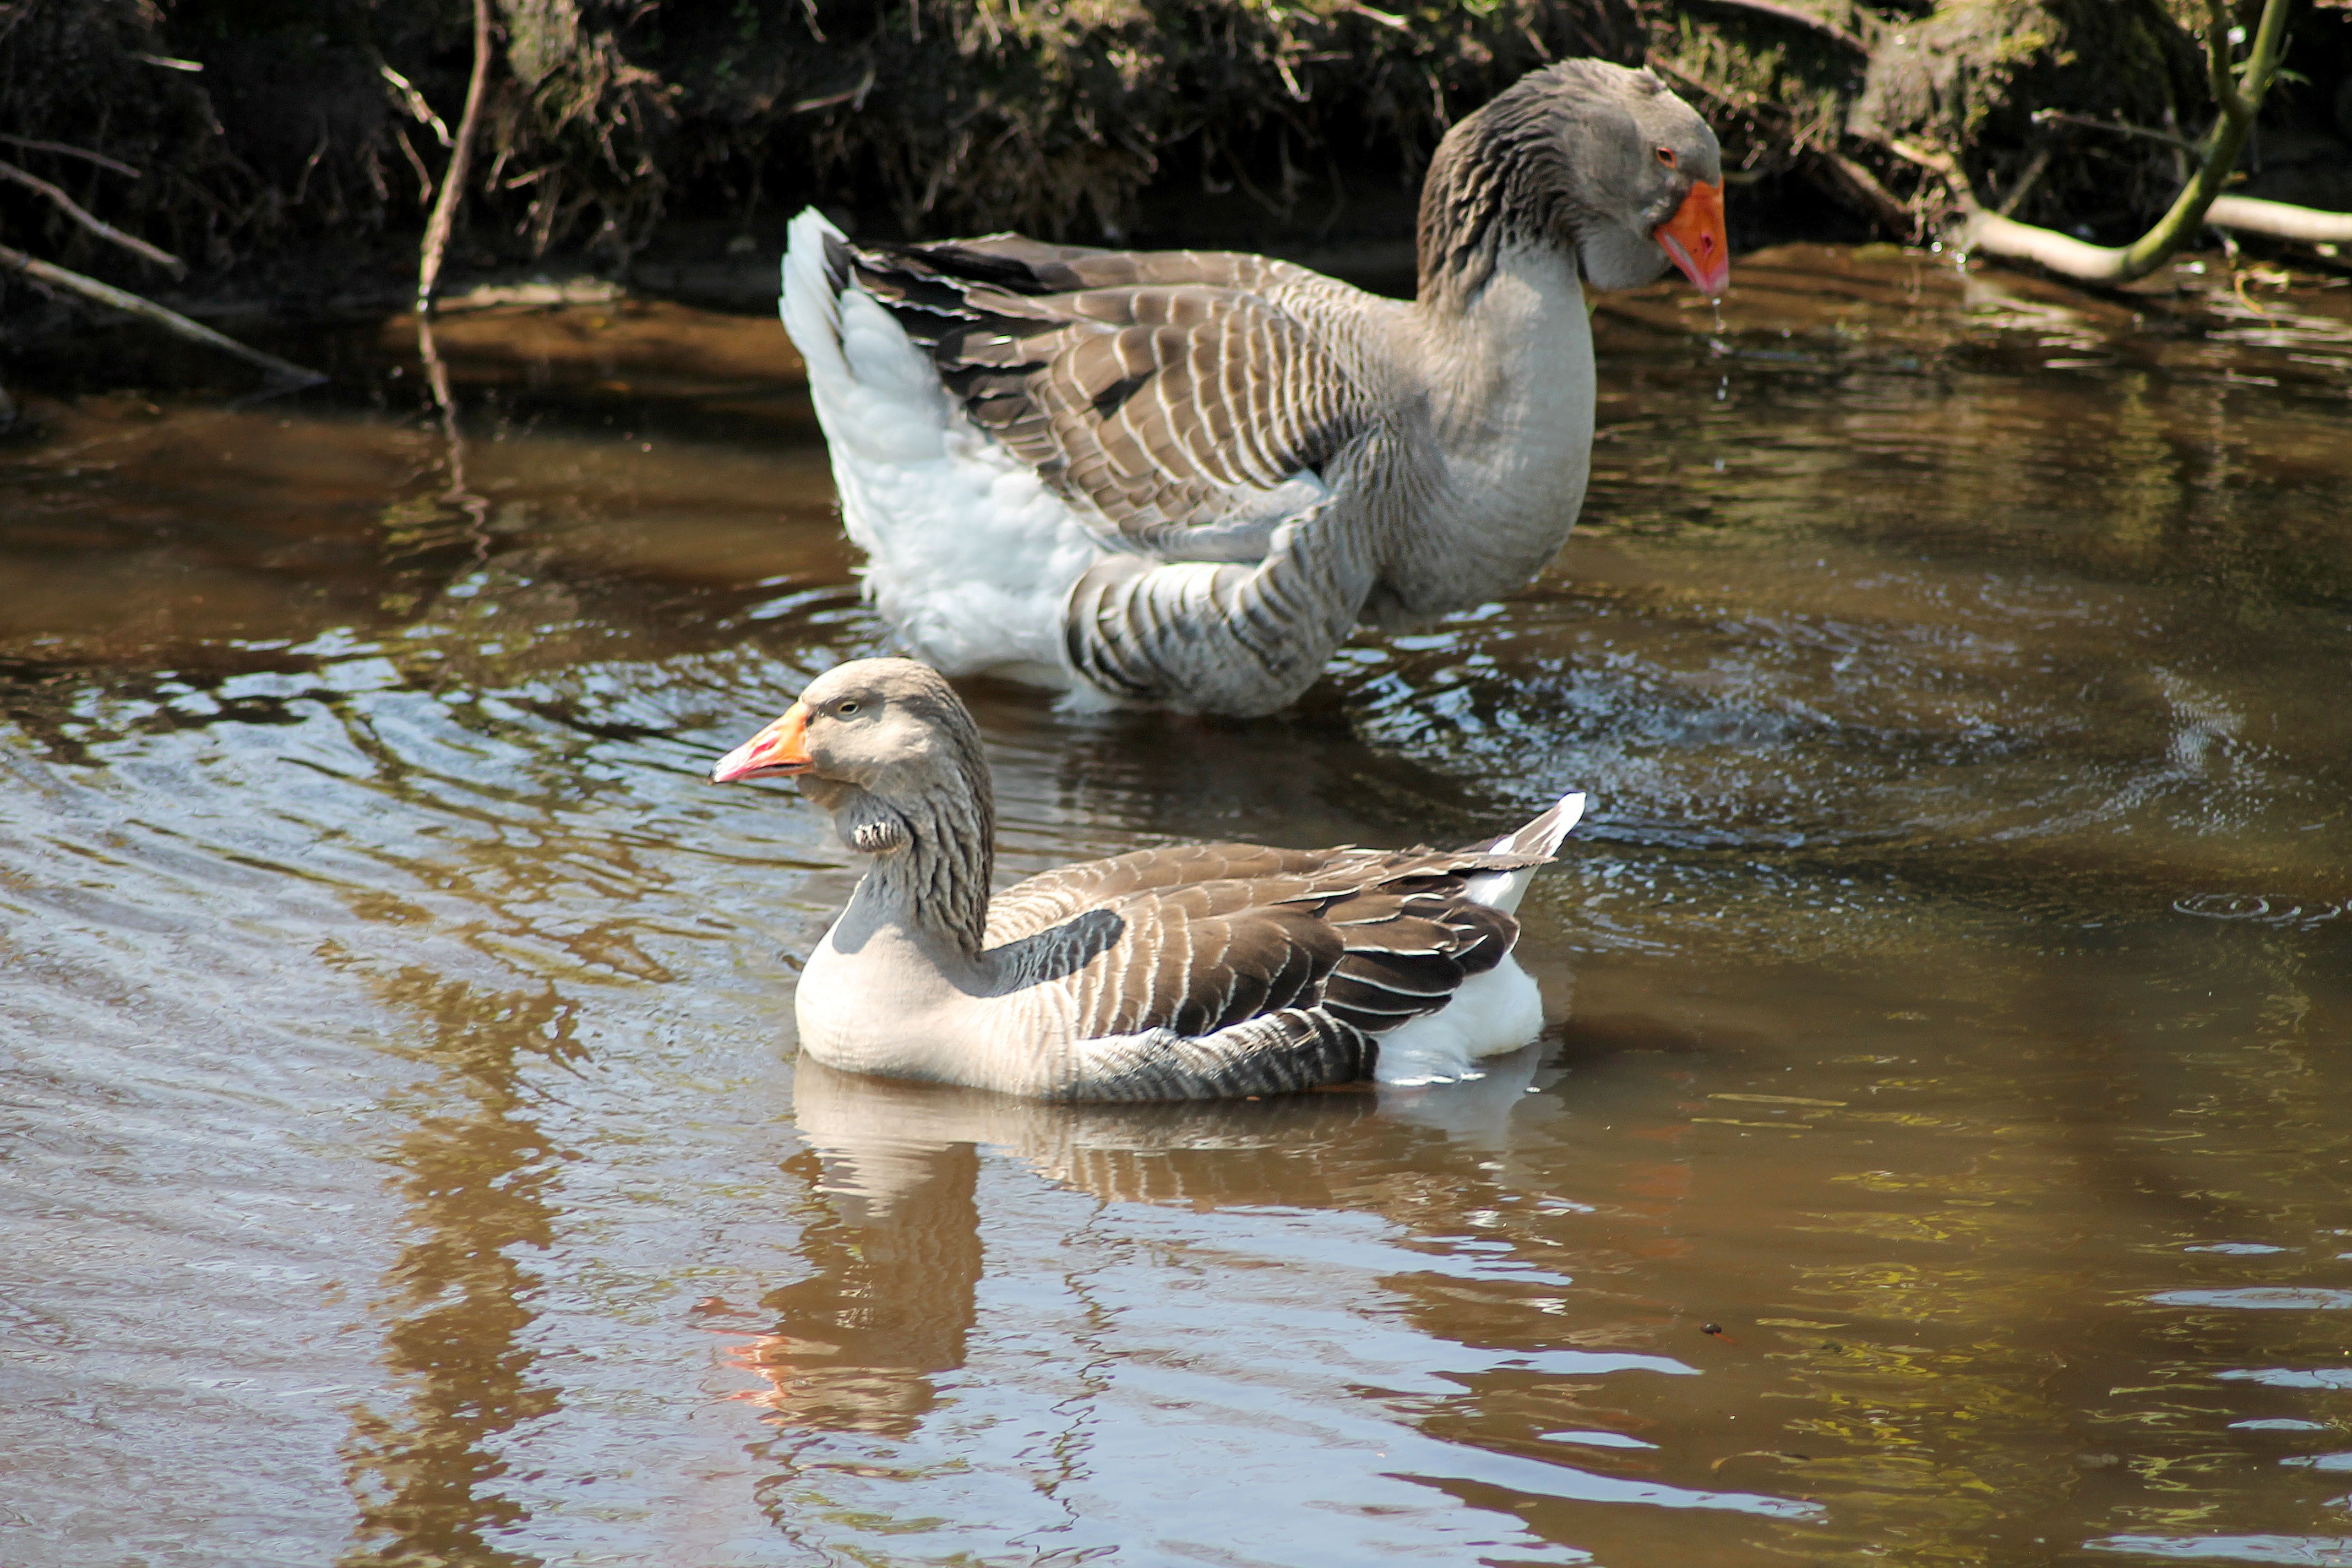
water, nature, bird, wing, lake, wildlife, beak, natural, feather, fauna, swimmer, duck, goose, geese, vertebrate, expensive, waterfowl, water bird, swimming birds, ducks geese and swans